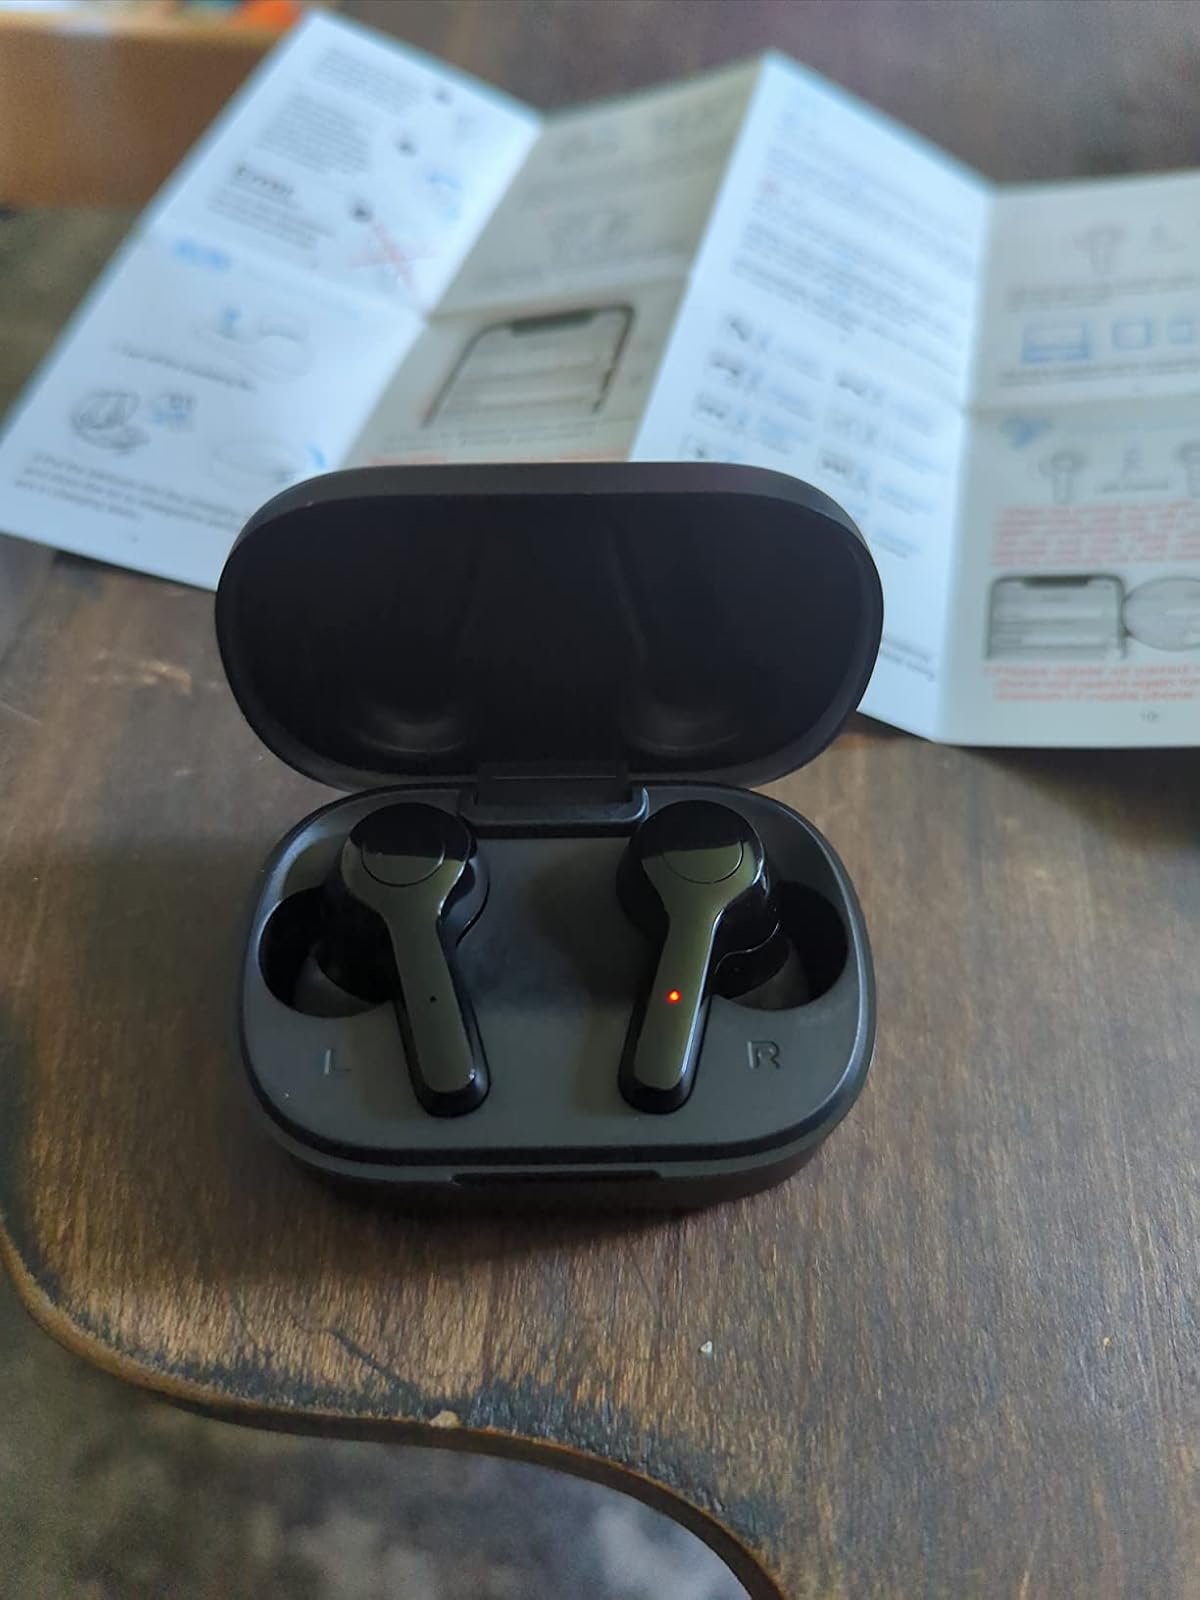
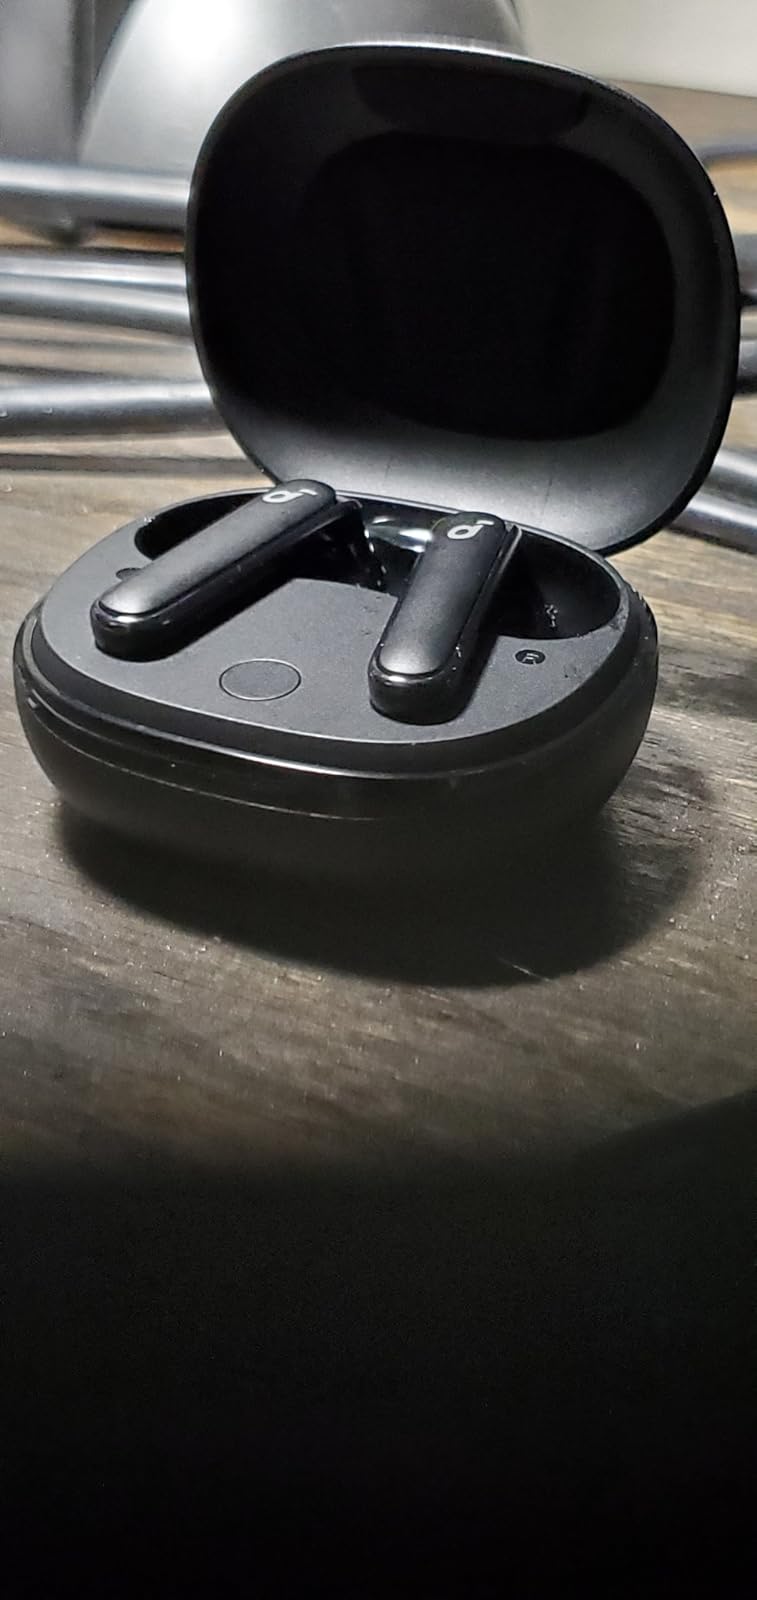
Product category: earbuds
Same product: no